Andin: Armenian Journey Chronicles

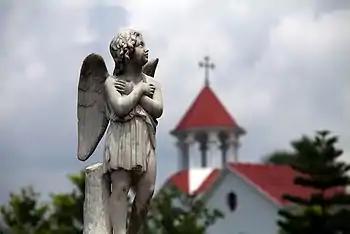
A shot from the Film. Armenian Cemetery at Holy Trinity Chapel of Tangra

The film debuted at the Golden Apricot film festival in Yerevan in July 2014, where it received the award of the Union of Cinematographers of Armenia for Best Documentary Film.